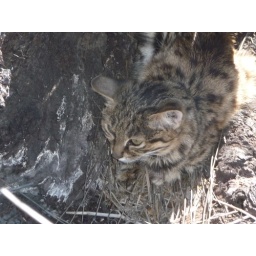
These black footed cats were tiny in comparison to the other cats ...